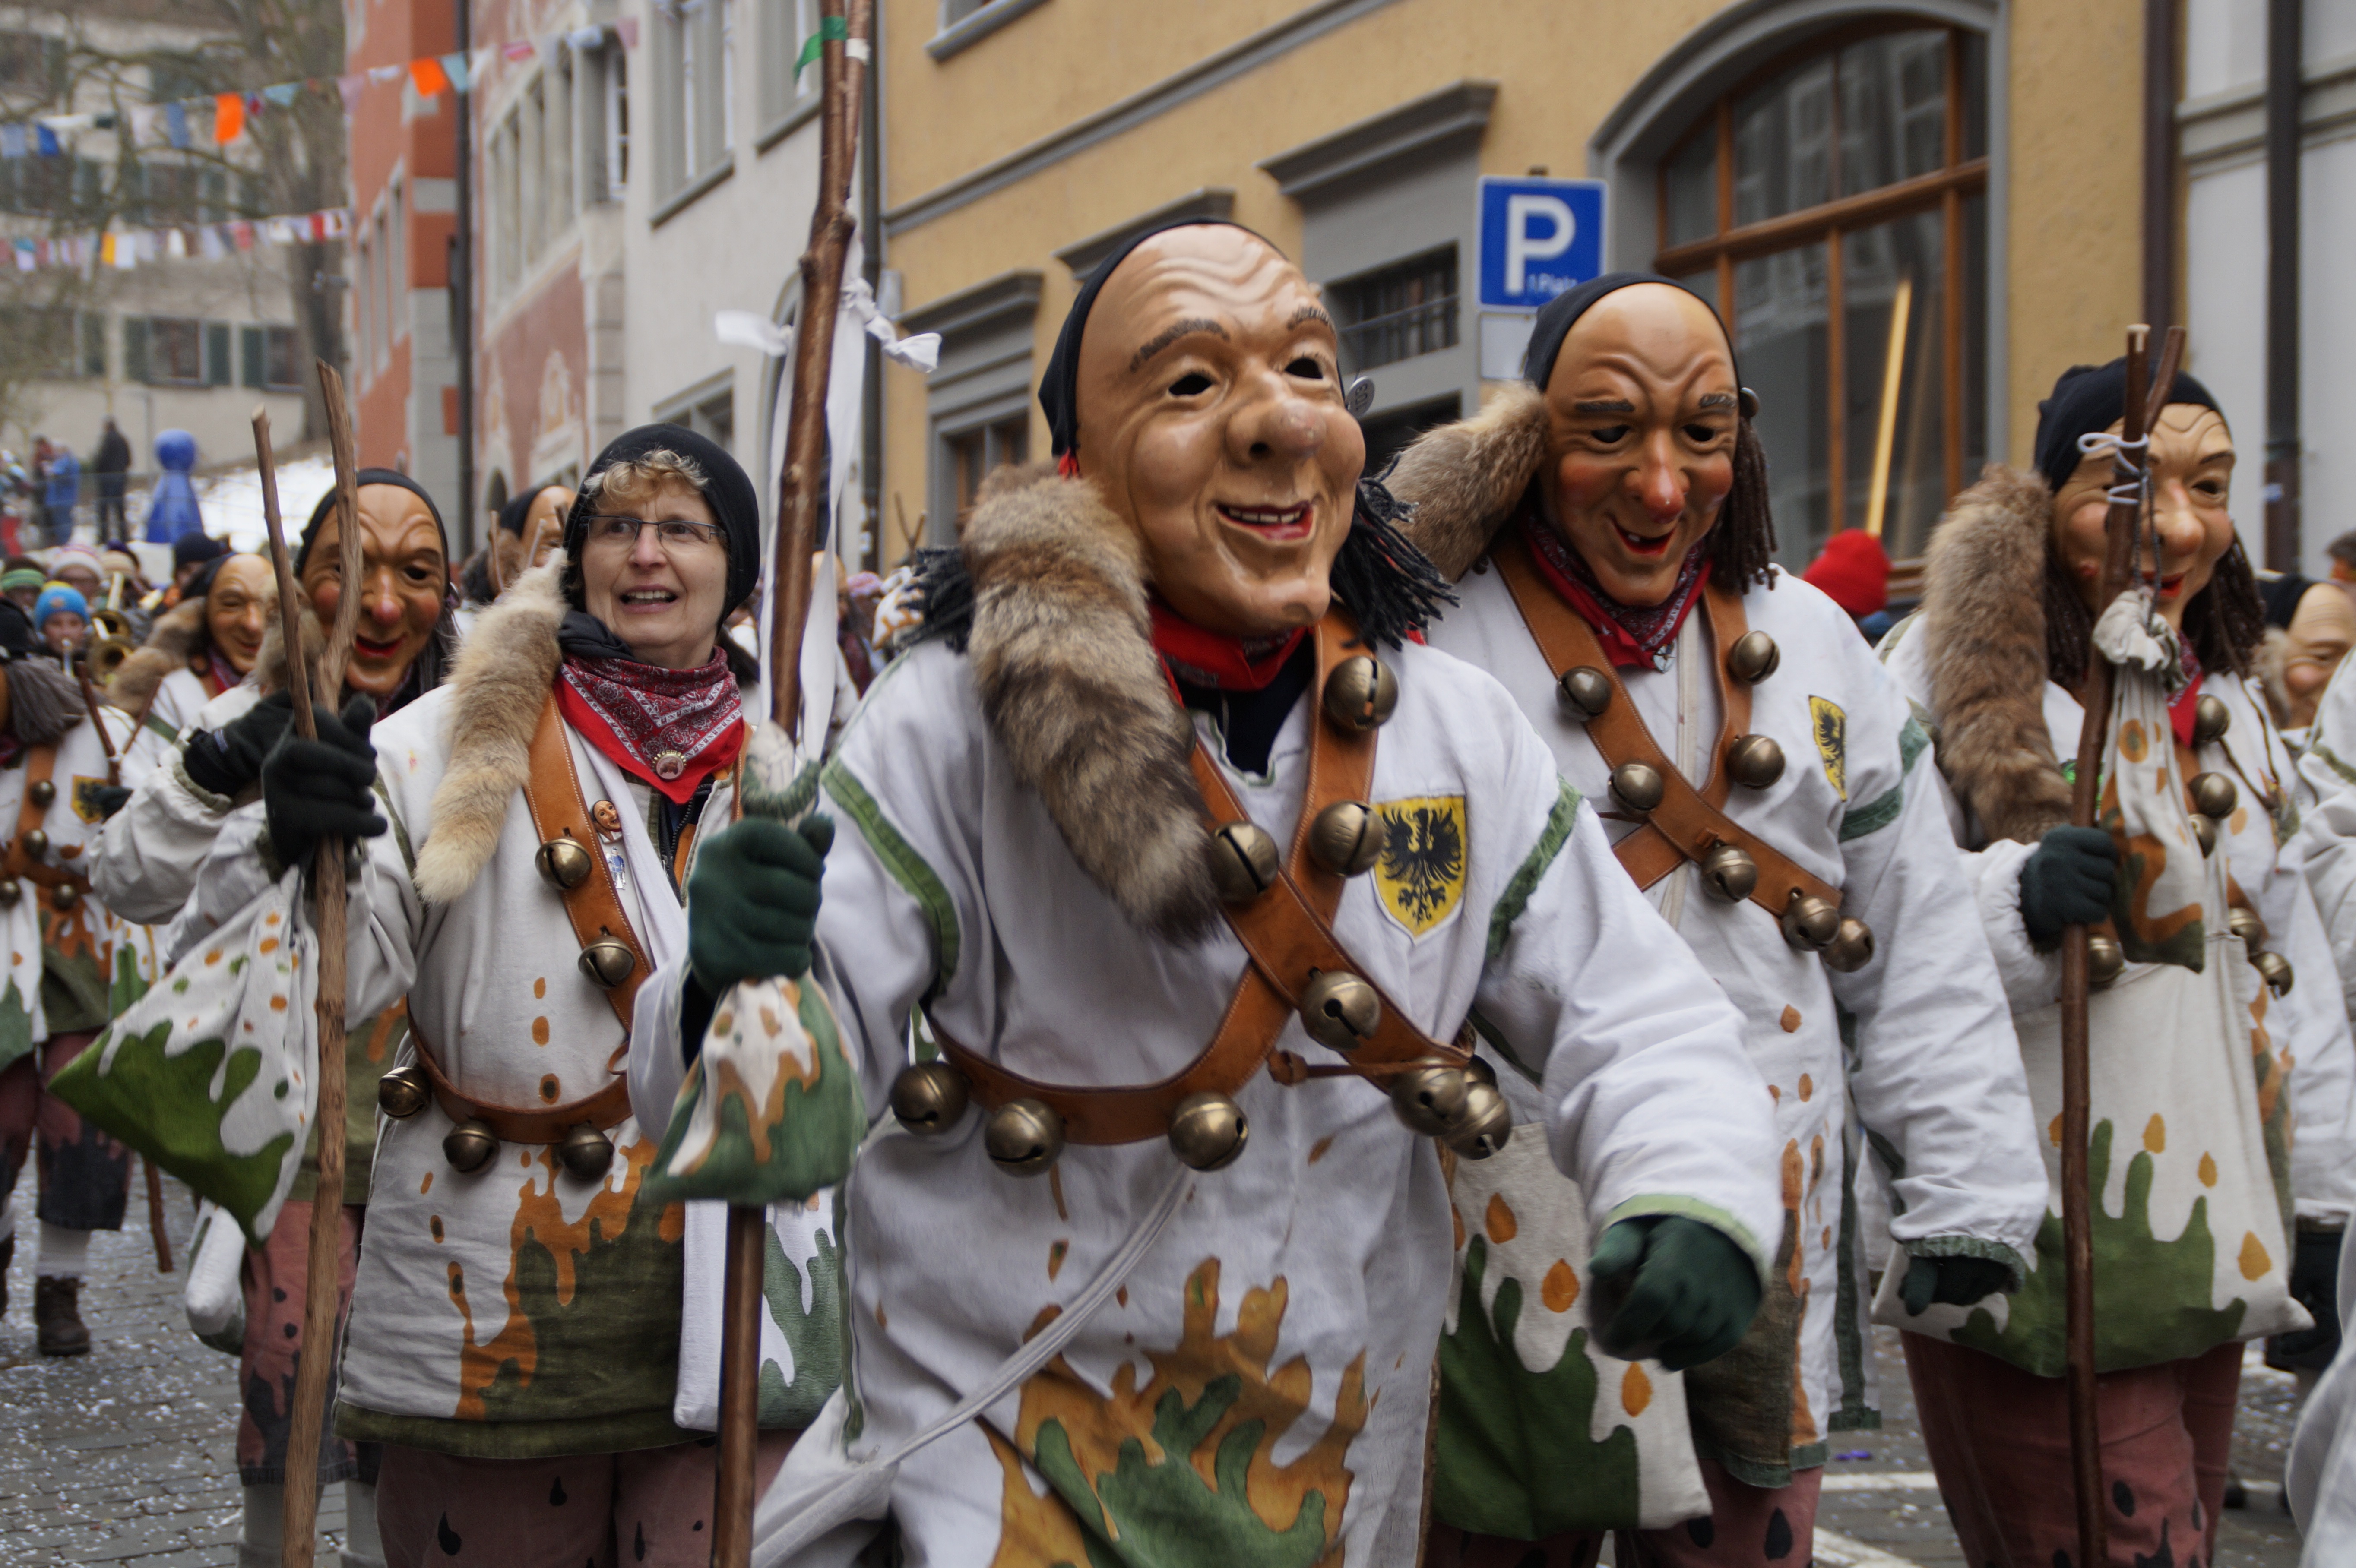
people, carnival, festival, figure, move, carved, masks, custom, tradition, costume, masquerade, panel, marching, customs, winter drive, fasnet, fools jump, swabian alemannic, haes, haestraeger, guild group, strassenfasnet, wooden mask, fools guild, clamps